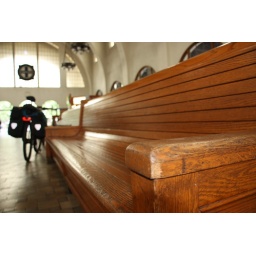
wooden bank and loaded touring bicycle in Santa Fe train station, San Diego